Museo de Arte Antonio Paredes Candia

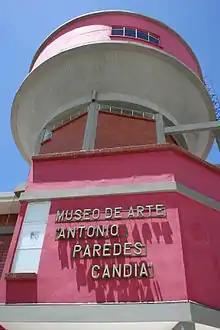
Exterior view of the museum.

The Museo de Arte Antonio Paredes Candia is an art museum in El Alto, Bolivia.